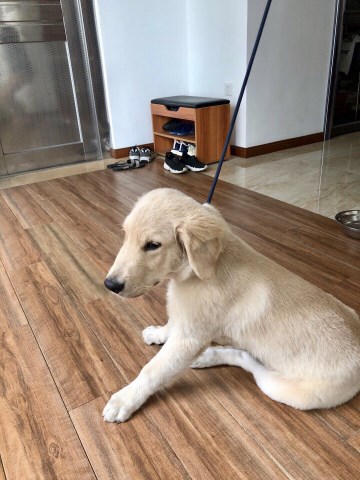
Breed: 5355-n000126-golden_retriever